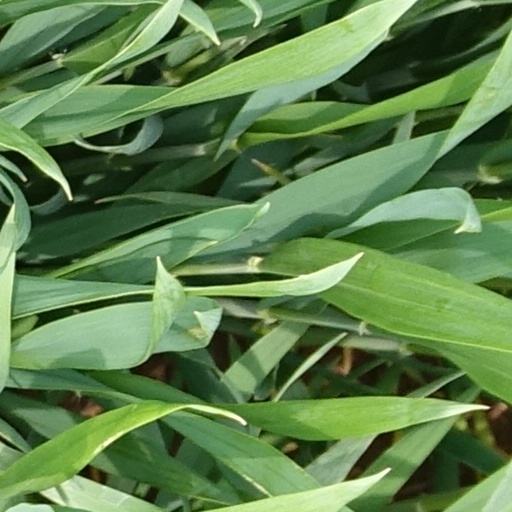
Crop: wheat